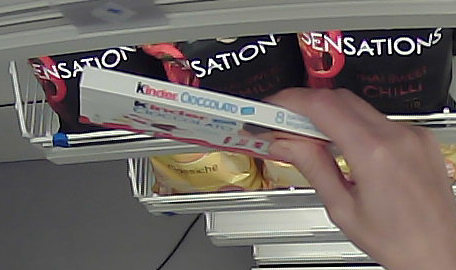
Product: kinder_chocolate